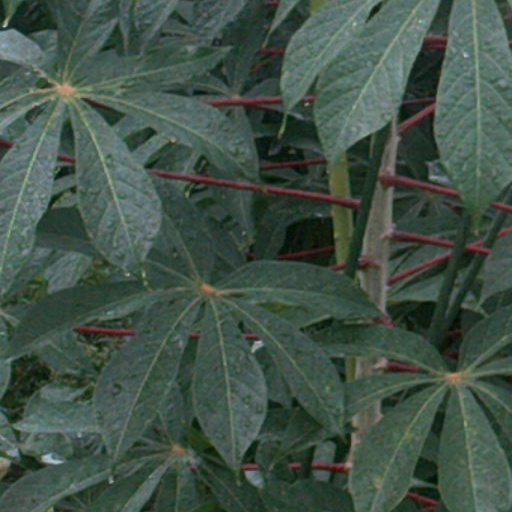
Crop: cassava